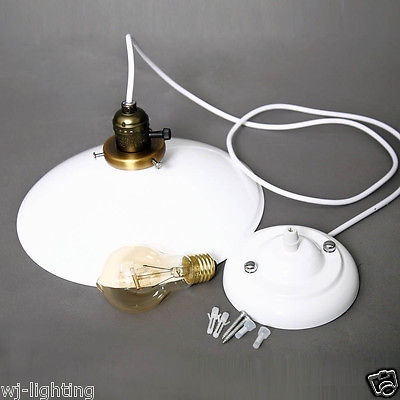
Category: lamp